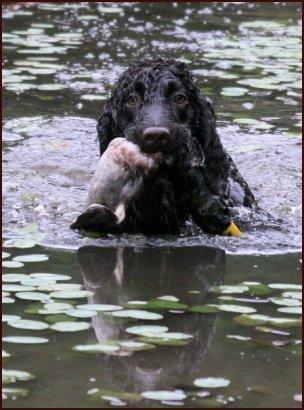
Irish_water_spaniel